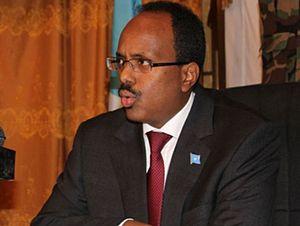
Mohamed Abdullahi Mohamed, dit Mohamed Farmaajo, né le 11 mars 1962 à Mogadiscio, est un diplomate et homme d'État somalien, ancien Premier ministre et actuel président de la République de Somalie depuis le 16 février 2017.